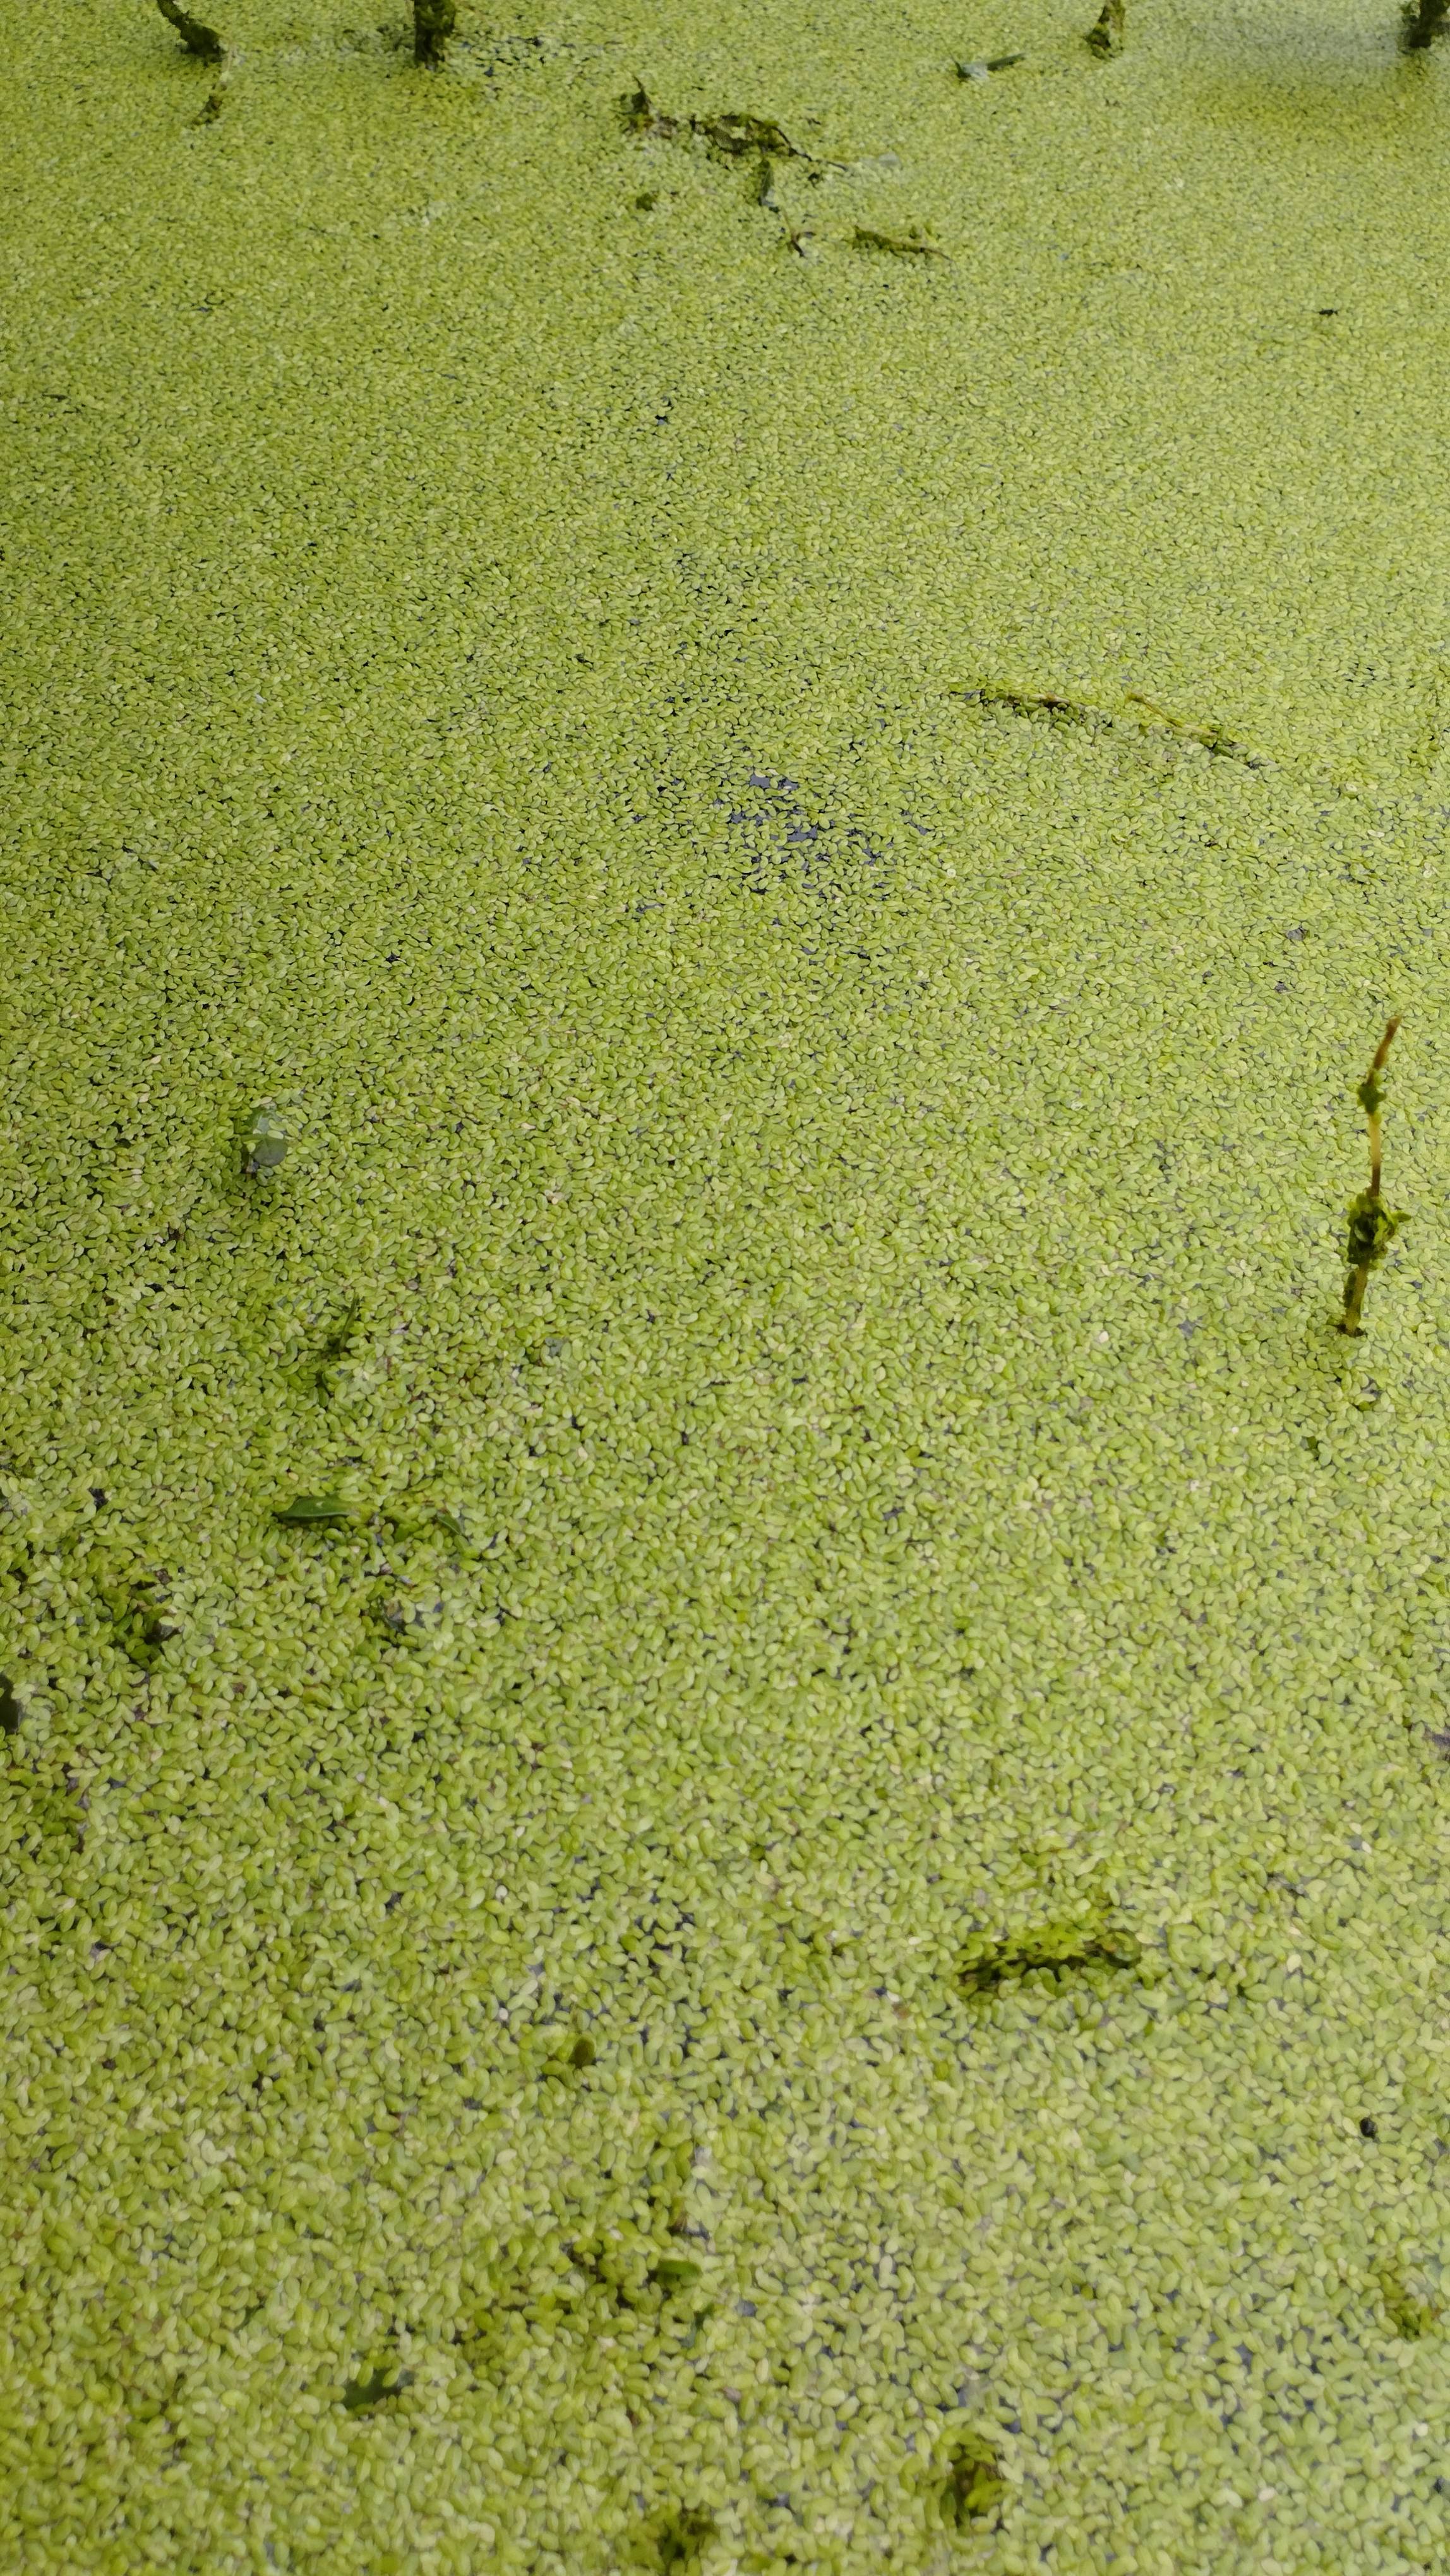
Species: Common Duckweeds (Lemna minor)